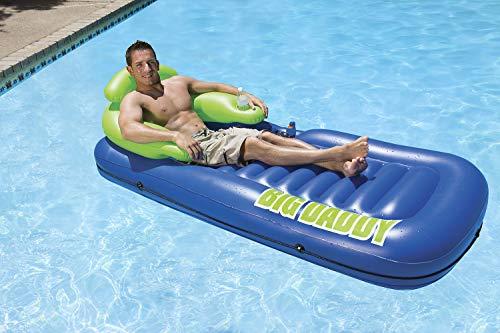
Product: Poolmaster Big Daddy Lounge Ride-On
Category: Toys & Games | Sports & Outdoor Play | Pools & Water Toys
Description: For all-day lounging in the water on a large-profile mattress with contoured back and arm rest.
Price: $40.02
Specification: ProductDimensions:80x34x23inches|ItemWeight:0.16ounces|ShippingWeight:6.15pounds(Viewshippingratesandpolicies)|DomesticShipping:ItemcanbeshippedwithinU.S.|InternationalShipping:ThisitemcanbeshippedtoselectcountriesoutsideoftheU.S.LearnMore|ASIN:B00S7IU9S0|Itemmodelnumber:85602|Manufacturerrecommendedage:15-17years